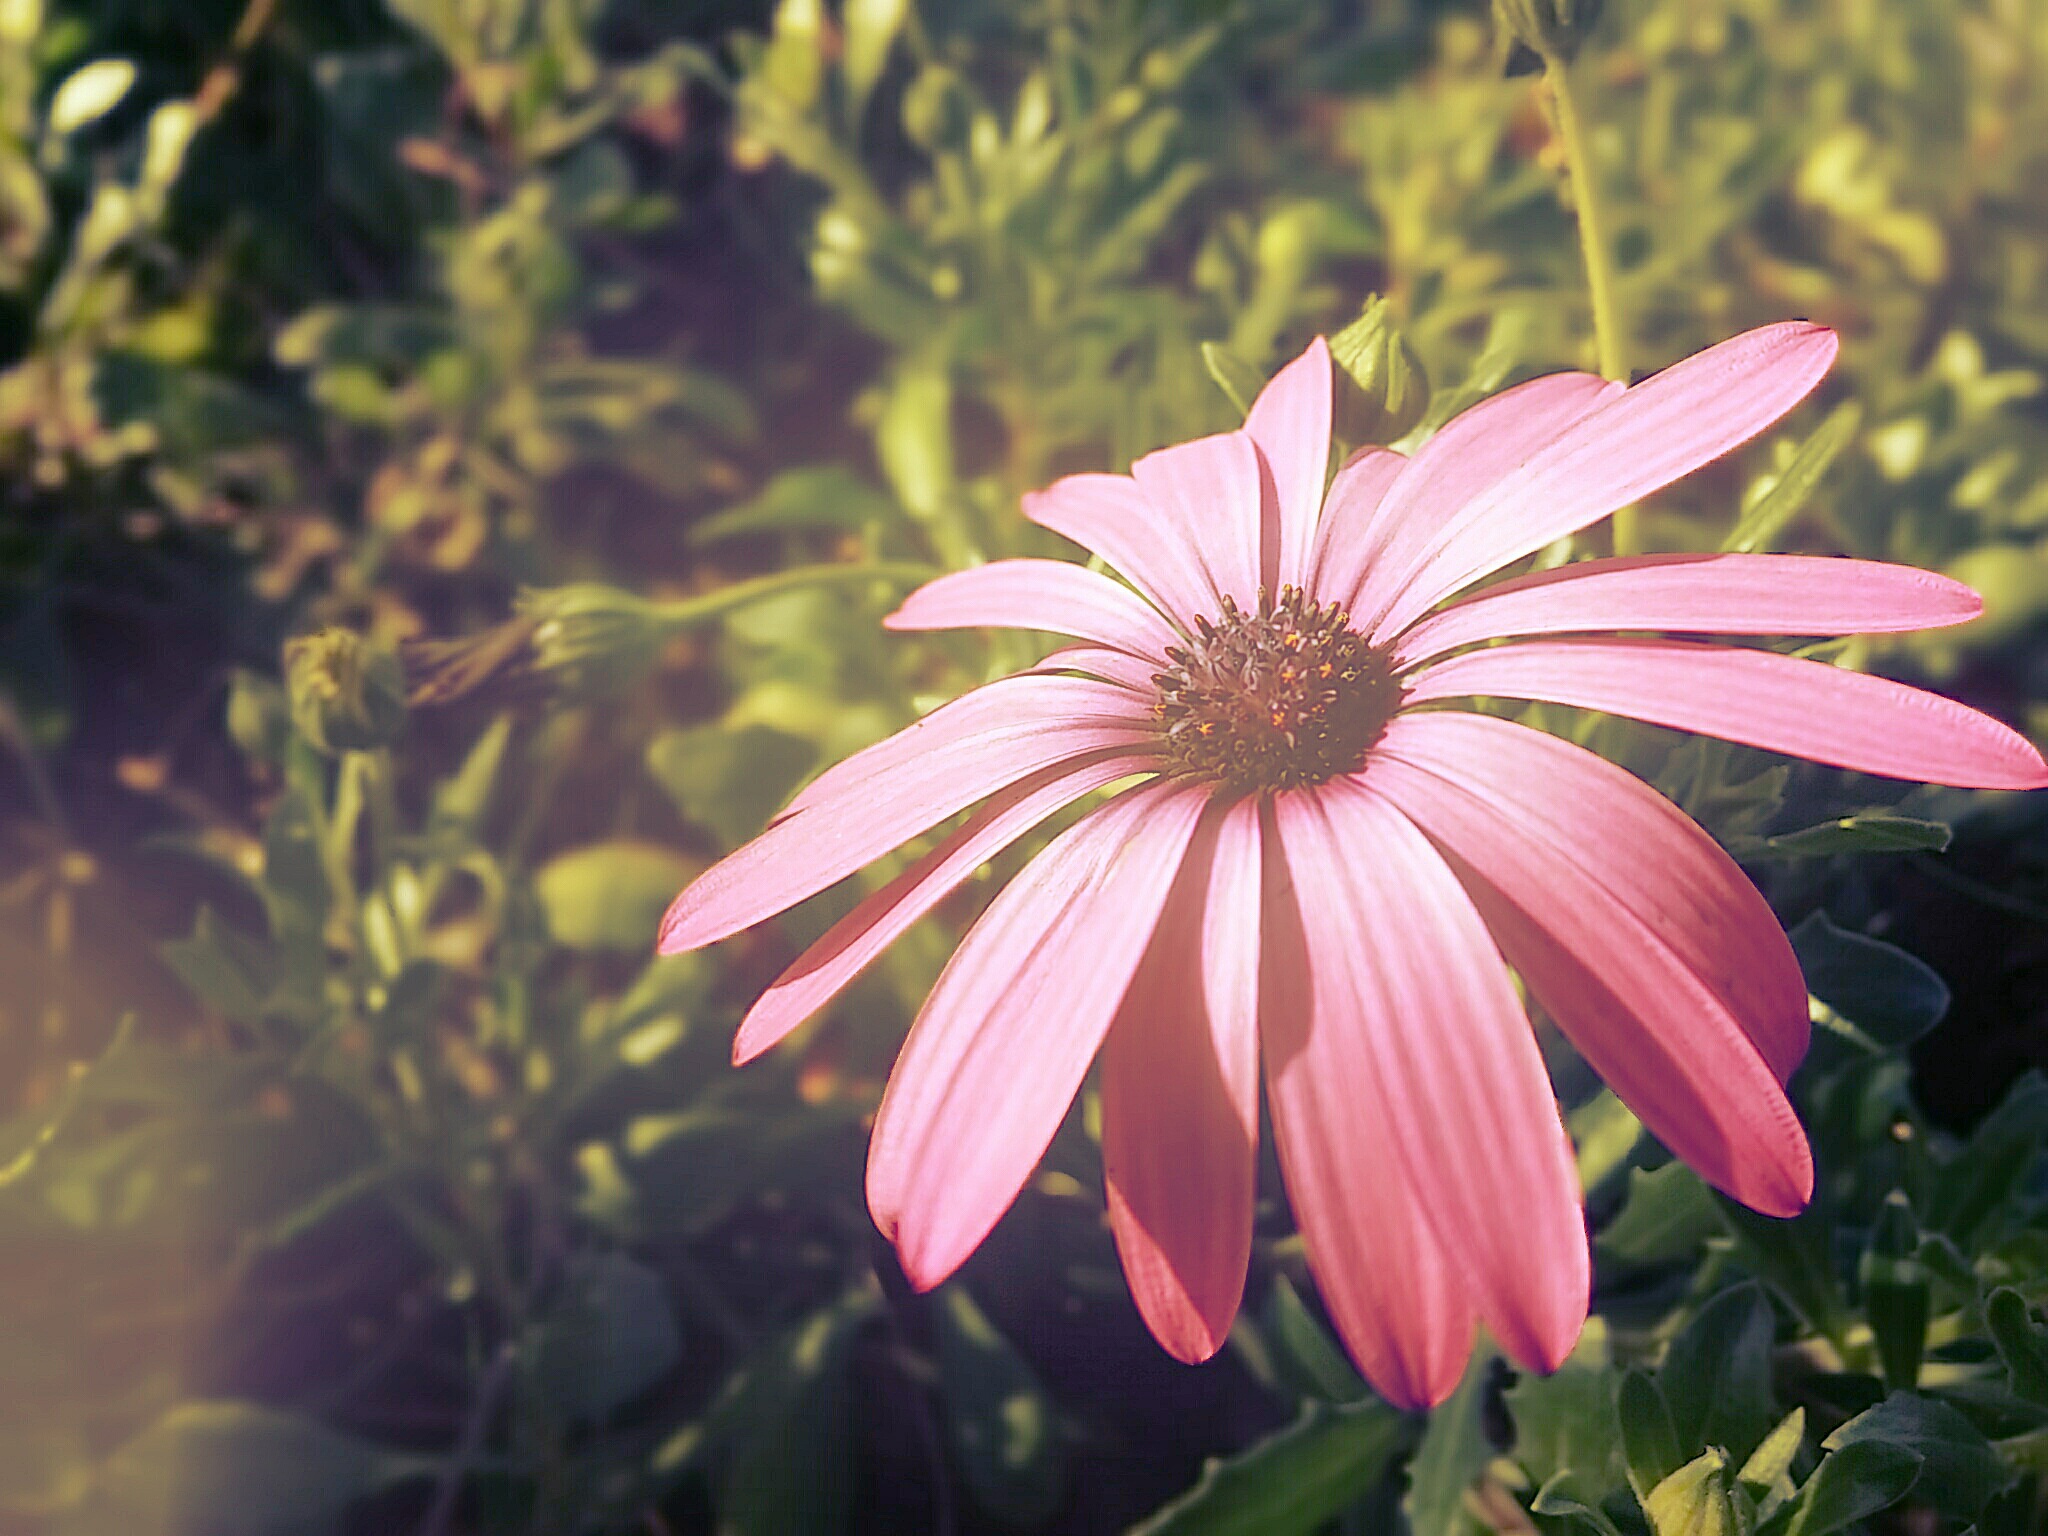
nature, blossom, plant, photography, leaf, flower, purple, petal, botany, flora, wildflower, flowers, wildflowers, macro photography, flowering plant, daisy family, land plant